Joseph Ray Watkins

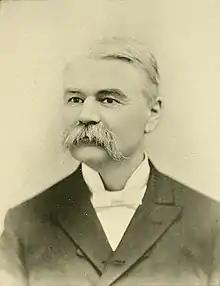
Watkins, c. 1900

Joseph Ray Watkins (August 21, 1840 – December 21, 1911) was an American entrepreneur and founder of Watkins Incorporated with his homemade medical products – liniment, extracts, and salves. He offered the United States's first money back guarantee for his products and is credited as the founder of the direct sales industry.